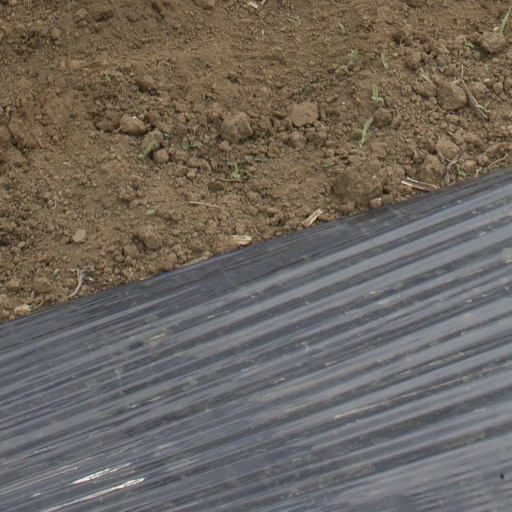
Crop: Jerusalem artichoke